WPA World Ten-ball Championship

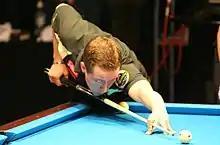
2009 champion Mika Immonen

In 2008 the World Ten-ball Championship was held, with prizes totaling US$400,000 (₱18,860,000), was held at the Philippine International Convention Center, Manila, September 29 through October 5, 2008. There were 128 players competing, representing 44 countries. Vice-President of the Philippines Noli de Castro made the ceremonial opening break shot, witnessed by officials of the WPA, International Olympic Committee, Philippine Sports Commission, Philippine Olympic Committee, Billiards and Snooker Congress of the Philippines, and tournament organizer Raya Sports.